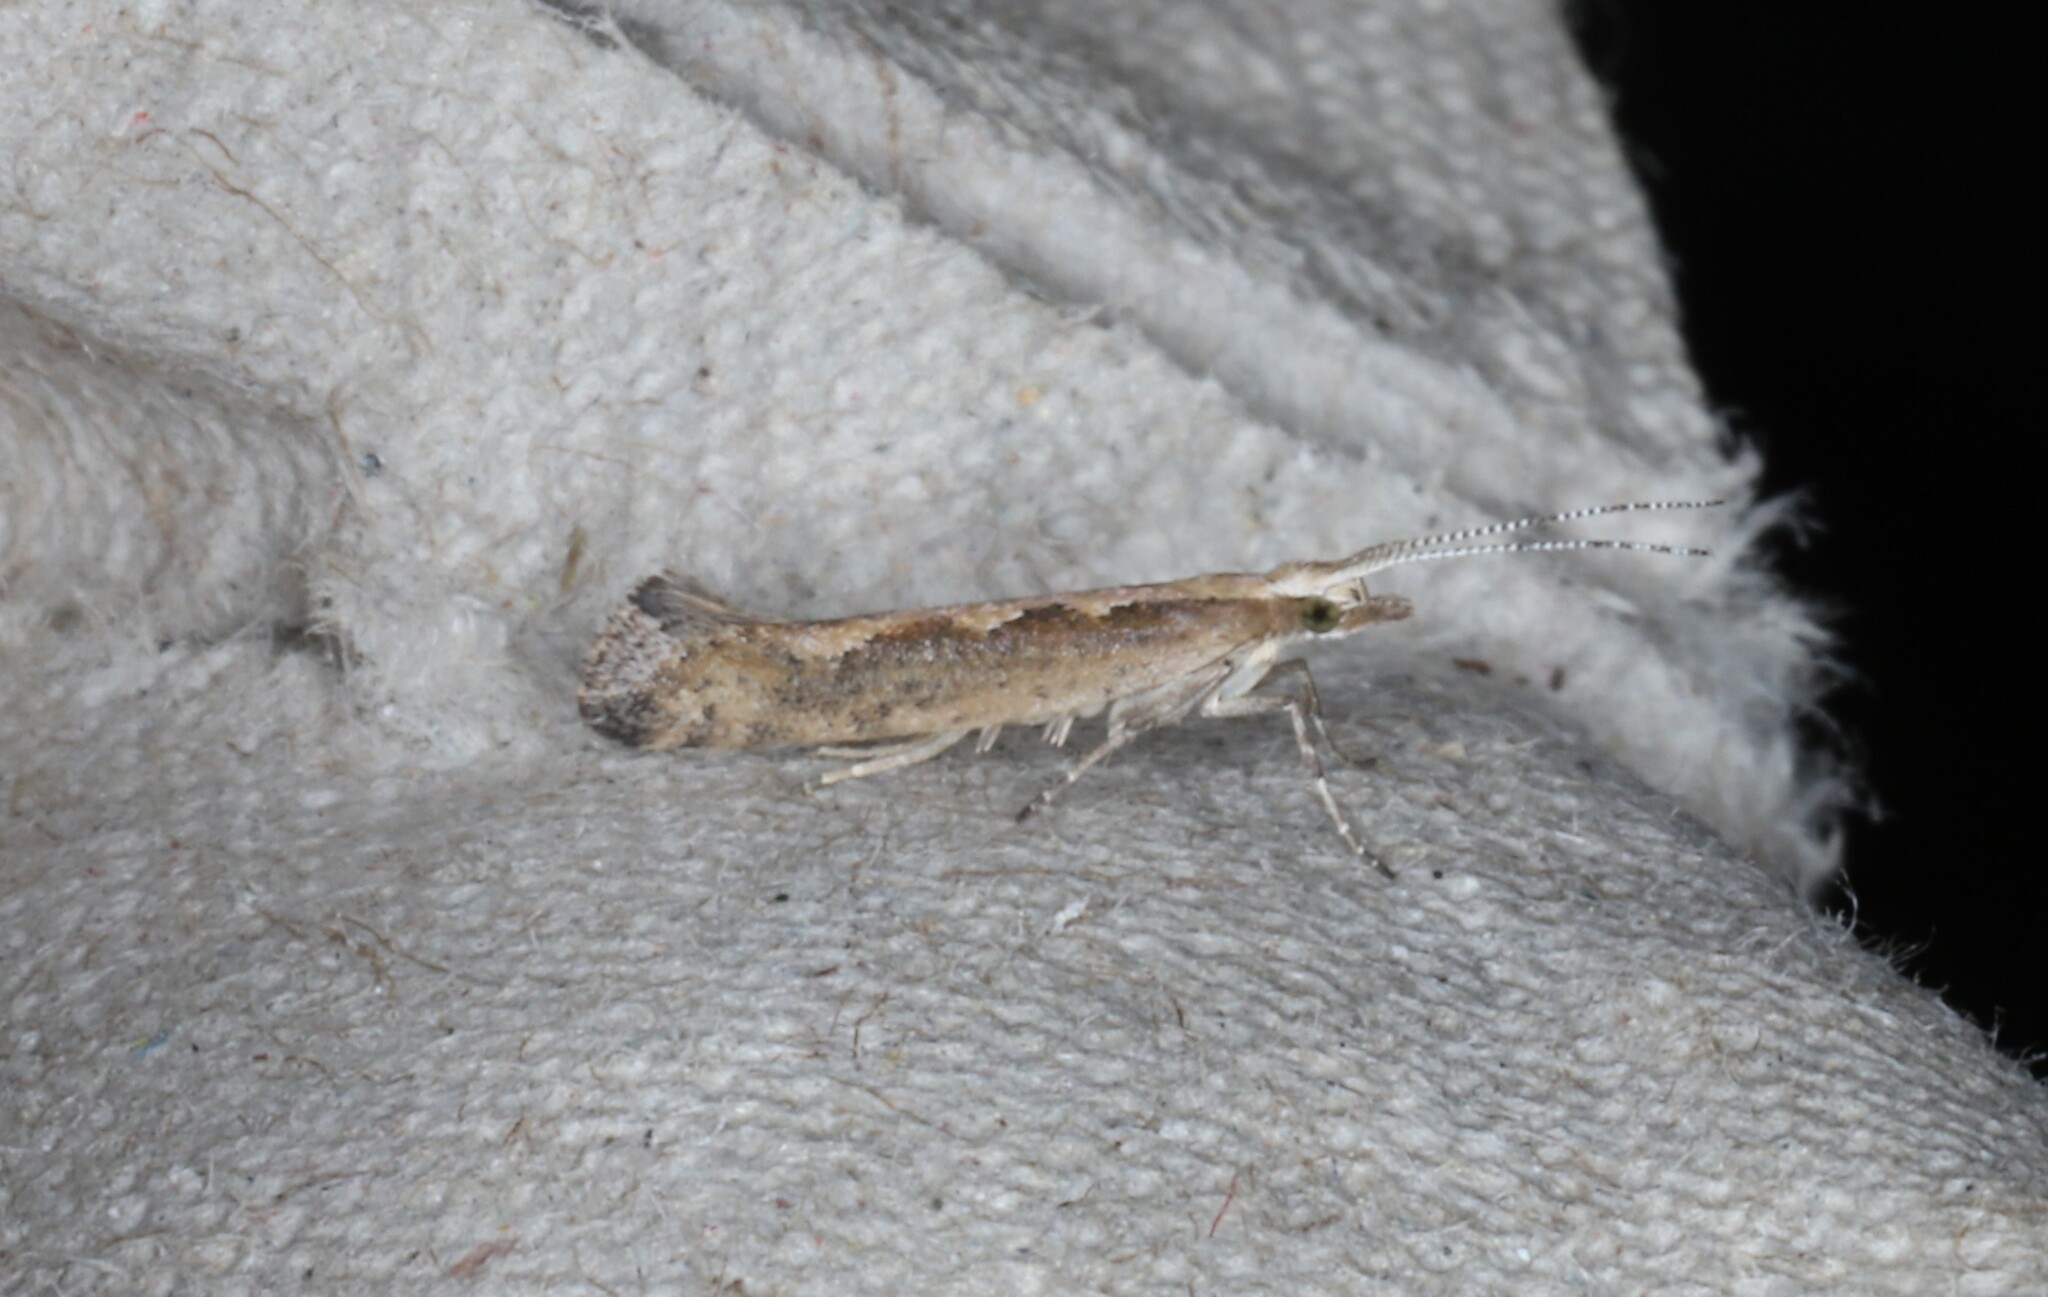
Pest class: diamondback_moth